List of corticosteroid esters

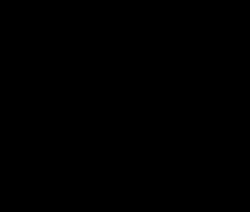
Beclometasone dipropionate, an example of a widely used corticosteroid ester. Note the propionate groups at the C17α and C21α positions (top right corner).

This is a list of corticosteroid esters, including esters of steroidal glucocorticoids and mineralocorticoids.